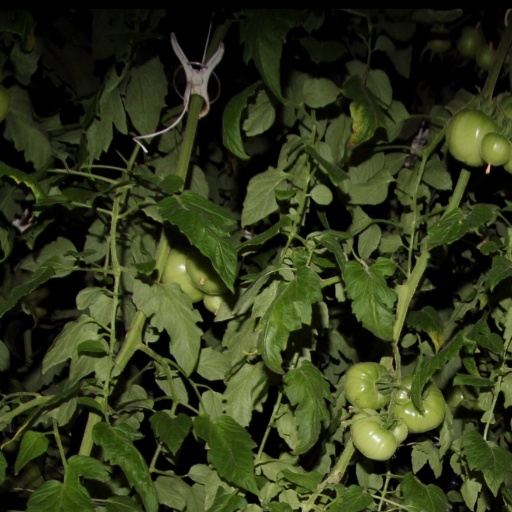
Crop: tomato